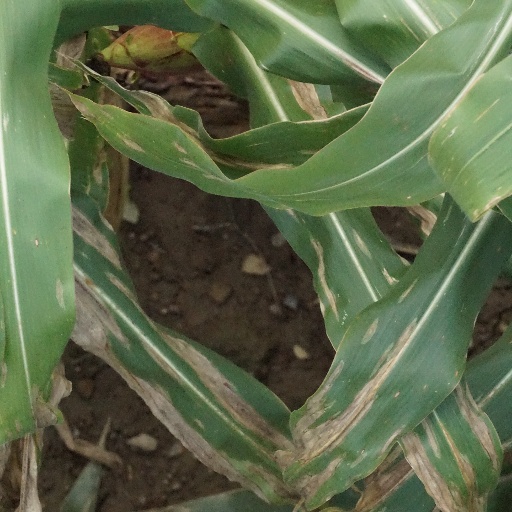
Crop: maize; corn